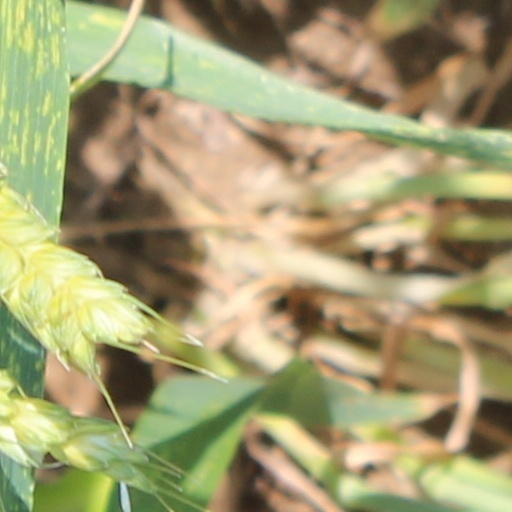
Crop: wheat